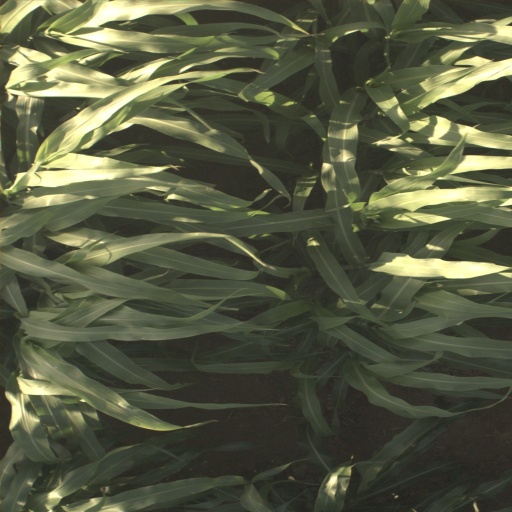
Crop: sorghum